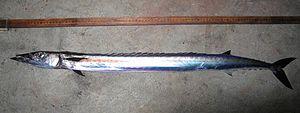
Les Gempylidae forment une famille de poissons abyssaux de l'ordre des Perciformes.
L'Escolier serpent est une espèce de poissons du genre monotypique Gempylus, de la famille des Gempylidae, de l'ordre des Perciformes.